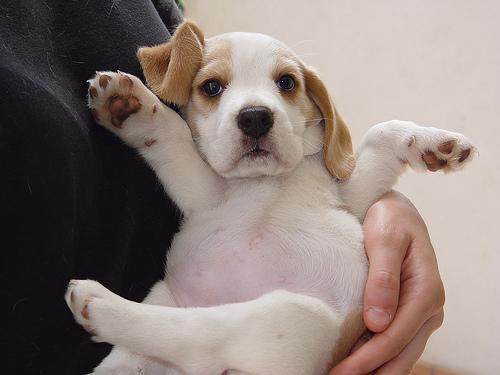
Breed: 276-n000113-beagle